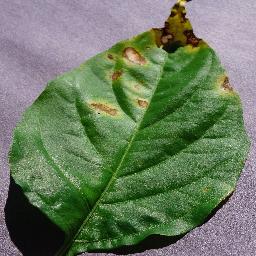
Label: Pepper,_bell___Bacterial_spot